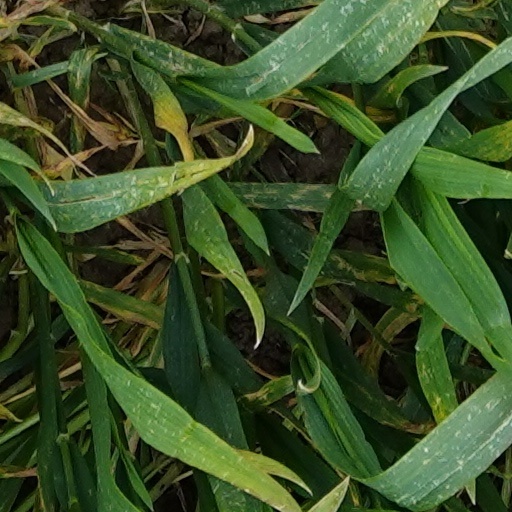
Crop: wheat